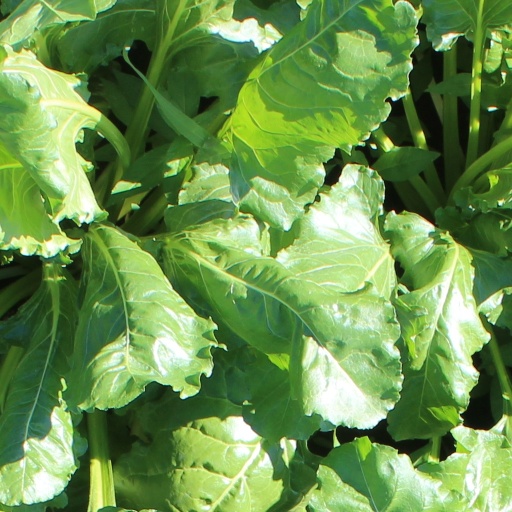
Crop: sugar beet